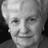
Emotion: neutral